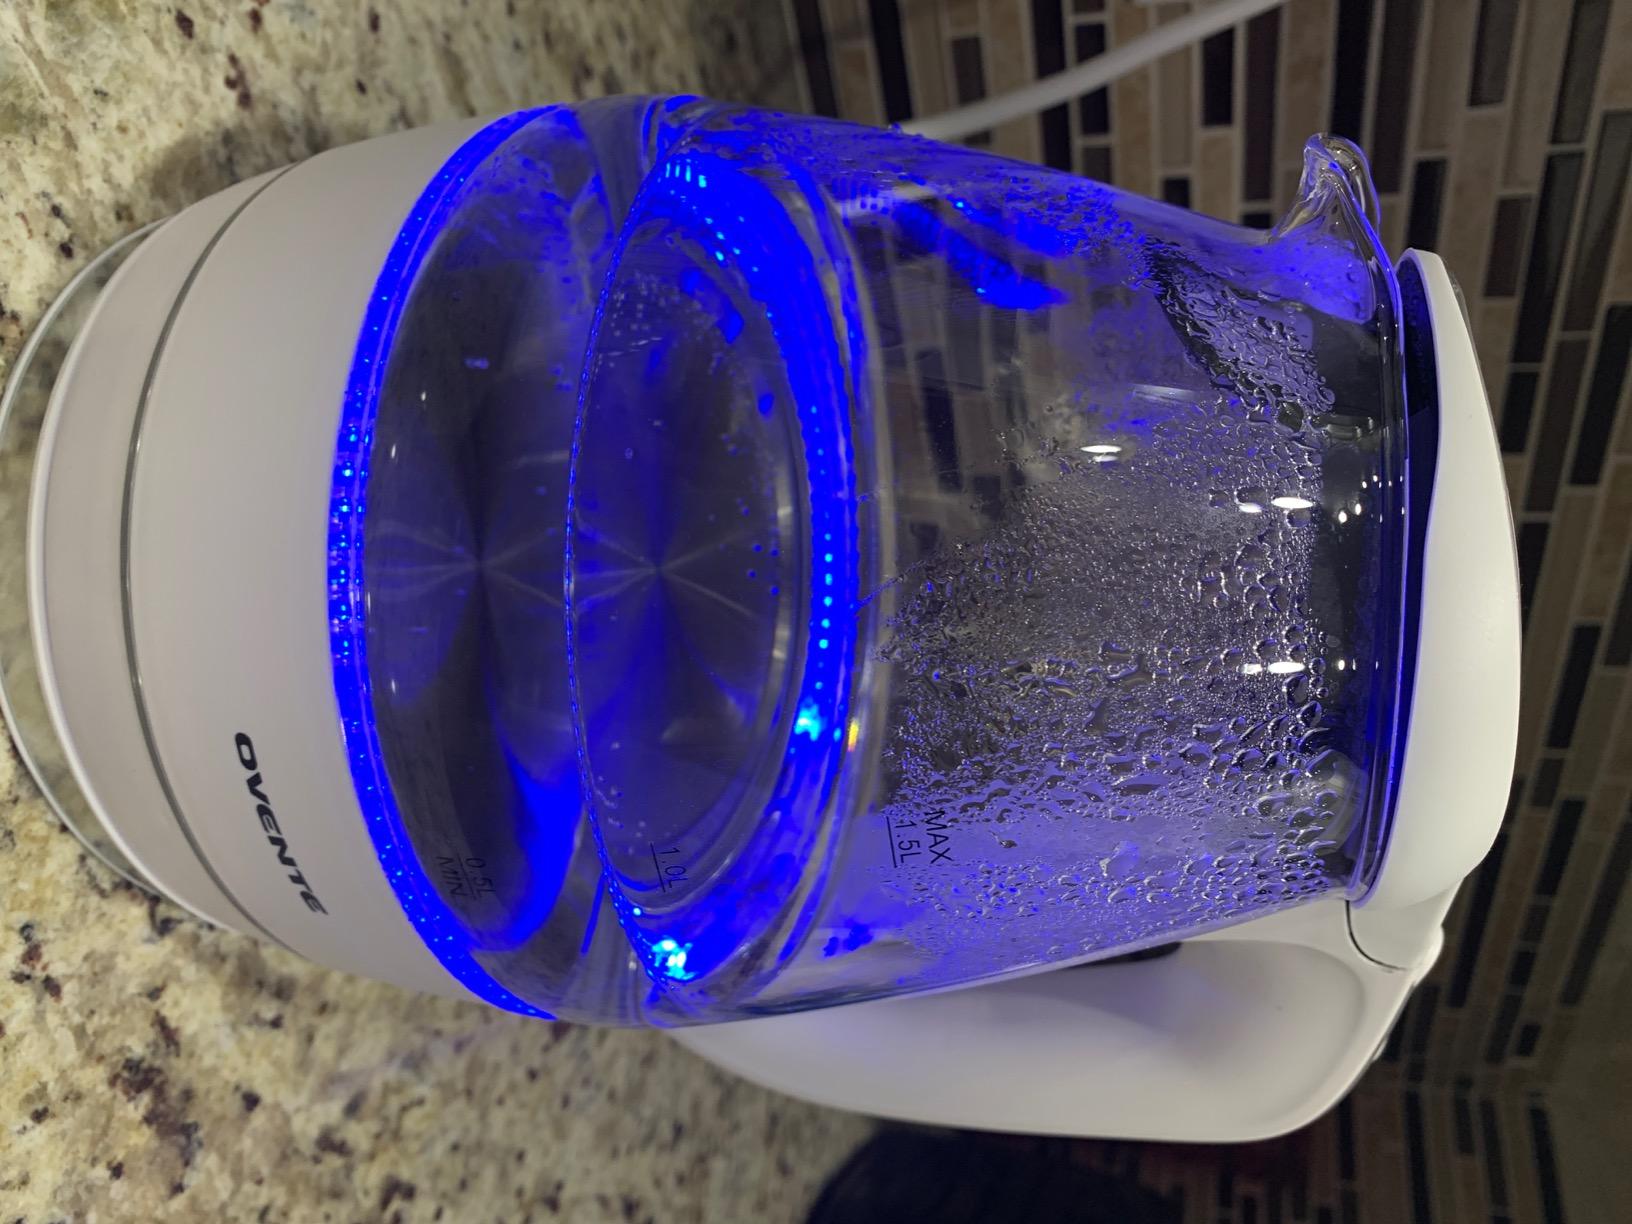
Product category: items_kettle
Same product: yes